Hygroma (canine disease)

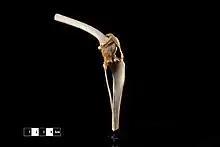
Knee joint of dog. Piece showing knee joint of dog.

An untreated hygroma can develop into a large swelling that stresses the surrounding skin and becomes an open wound with the possibility of infection that is much more difficult to treat. In most cases, a hygroma is a single occurrence for an animal, but other individuals will have repeated problems with hygromas.